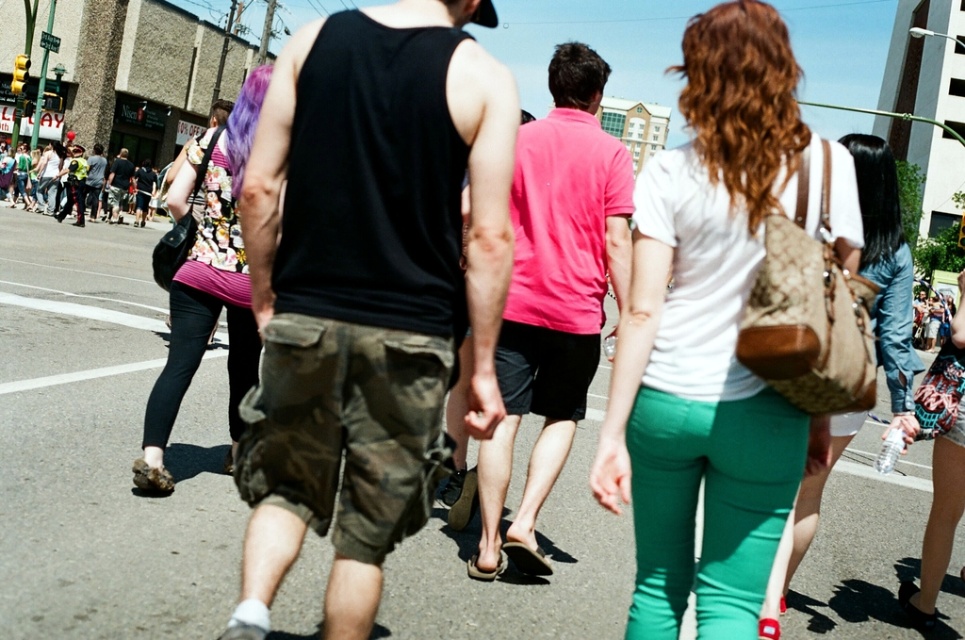
Question: Can you confirm if black cotton tank top at center is positioned to the left of pink matte shirt at center? (A) yes (B) no
Answer: A